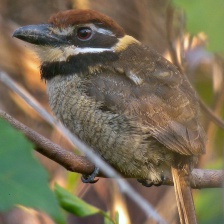
Species: BARRED PUFFBIRD
Scientific name: NYSTALUS RADIATUS